Pseudorhabdosynochus sulamericanus

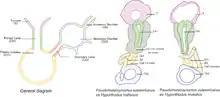
Comparison of the structure of the vagina of "Pseudorhabdosynochus sulamericanus" between specimens from both sides of the Atlantic

According to Kritsky, Bakenhaster and Adams (2015), "P. sulamericanus" is most similar to "P. firmicoleatus" based on comparative morphology of the vaginal sclerite, male copulatory organ, and haptoral elements. The vaginal sclerite of both species has a comparatively small basal chamber and a small secondary bulge of the tube that flares at its union with the vaginal vestibule. The sclerite of "P. sulamericanus", however, differs from that of "P. firmicoleatus" by having a slightly larger chamber and irregular sclerites associated with the distal tube.